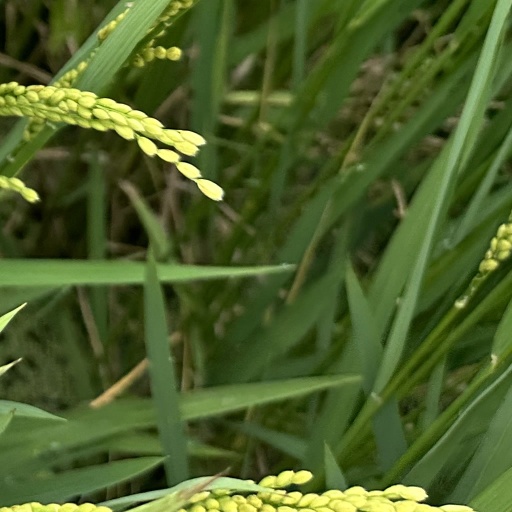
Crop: rice